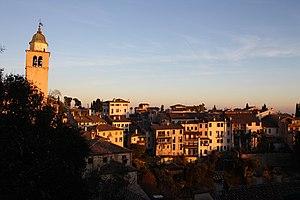
Poemi Asolani est un moyen métrage de 1985, écrit et dirigé par le réalisateur allemand Georg Brintrup, sur le compositeur italien Gian Francesco Malipiero.